Sean O'Sullivan (engineer)

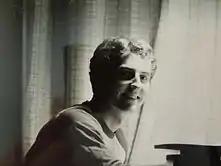

Sean Sullivan spent two seasons as an investor on Dragon's Den.